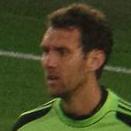
Age: 32